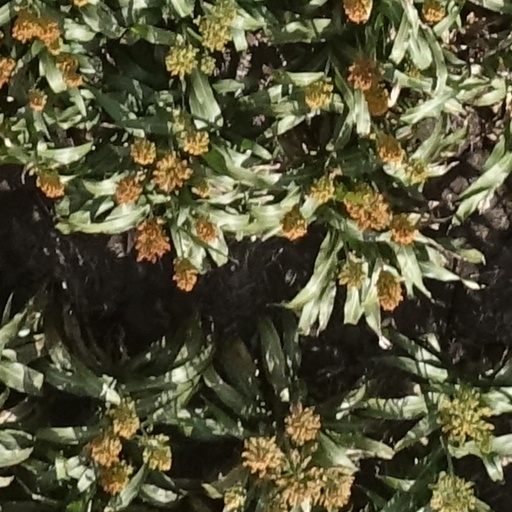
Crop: sorghum